Mainland Southeast Asia martial arts

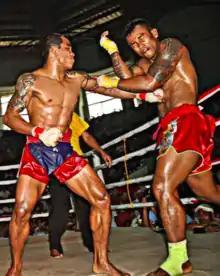
Lethwei fight

Thaing is a Burmese term used to classify the traditional martial systems of Myanmar. There are three main generation of Thaing in Myanmar, named "Kanbawza" "Inwa" and "Yamanya". Burmese martial arts include bando, banshay, naban, shan gyi and Lethwei: